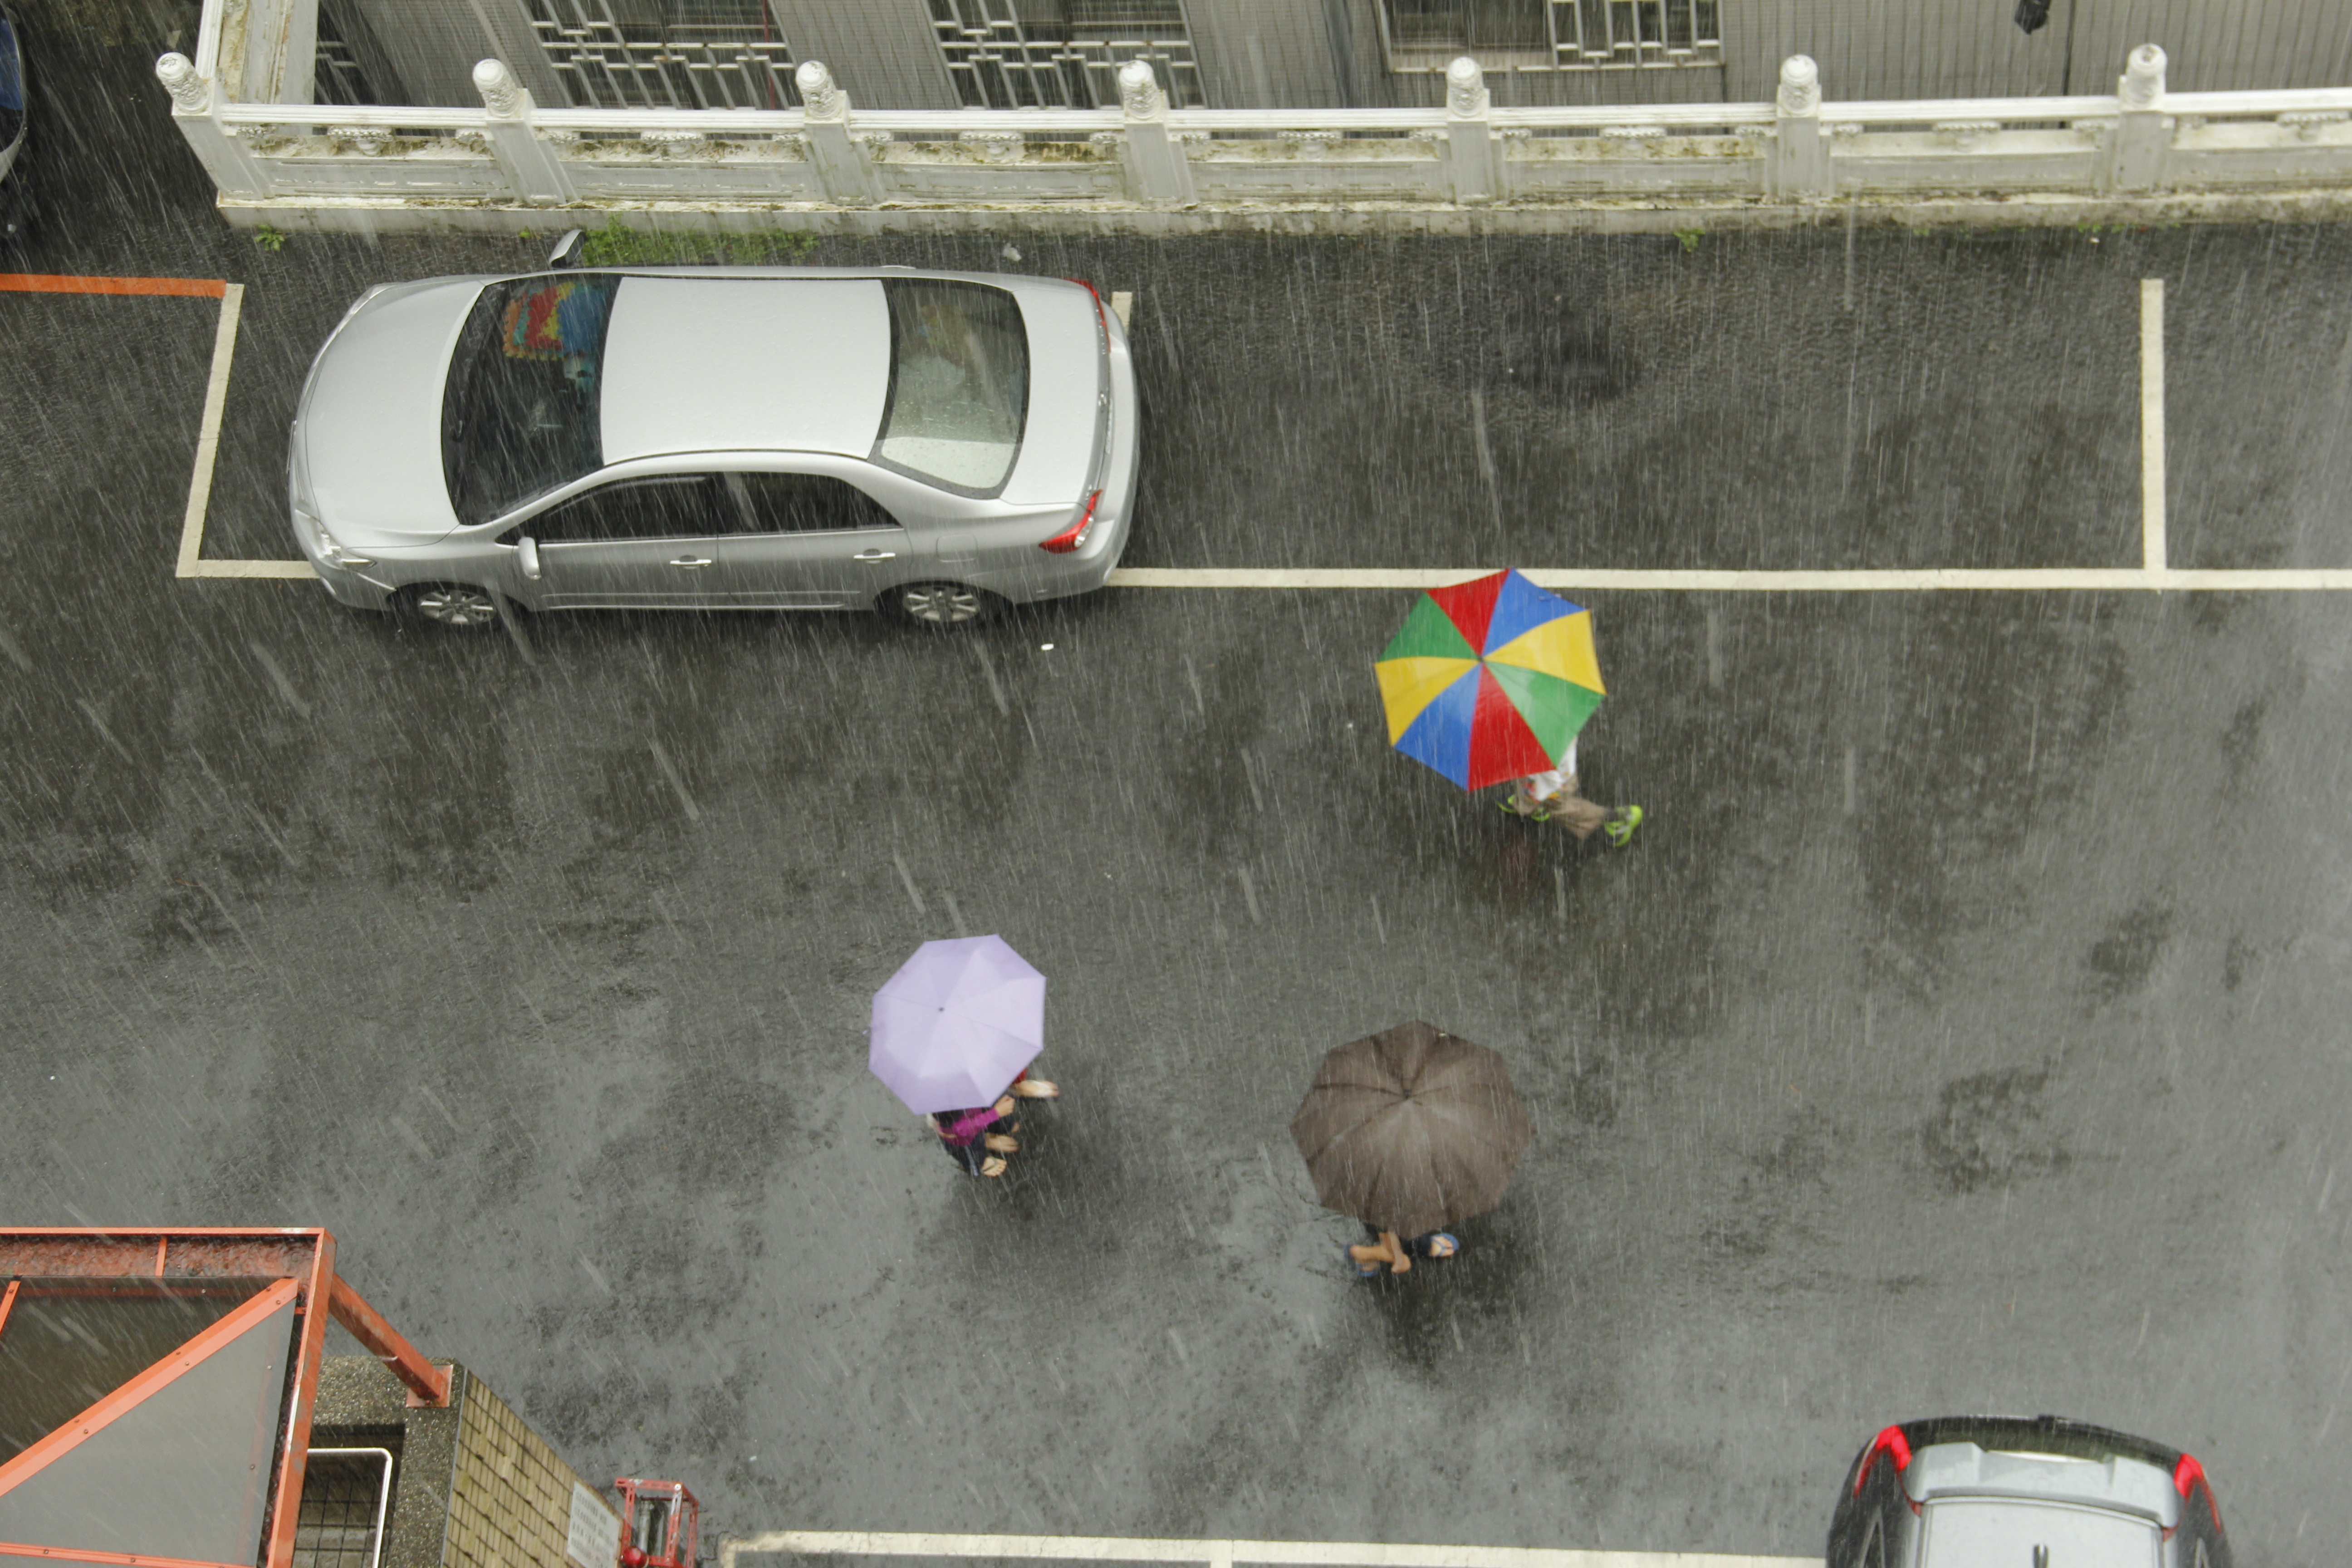
rain, parking, wall, dark, weather, art, infrastructure, screenshot, intermittent, pedestrian 32